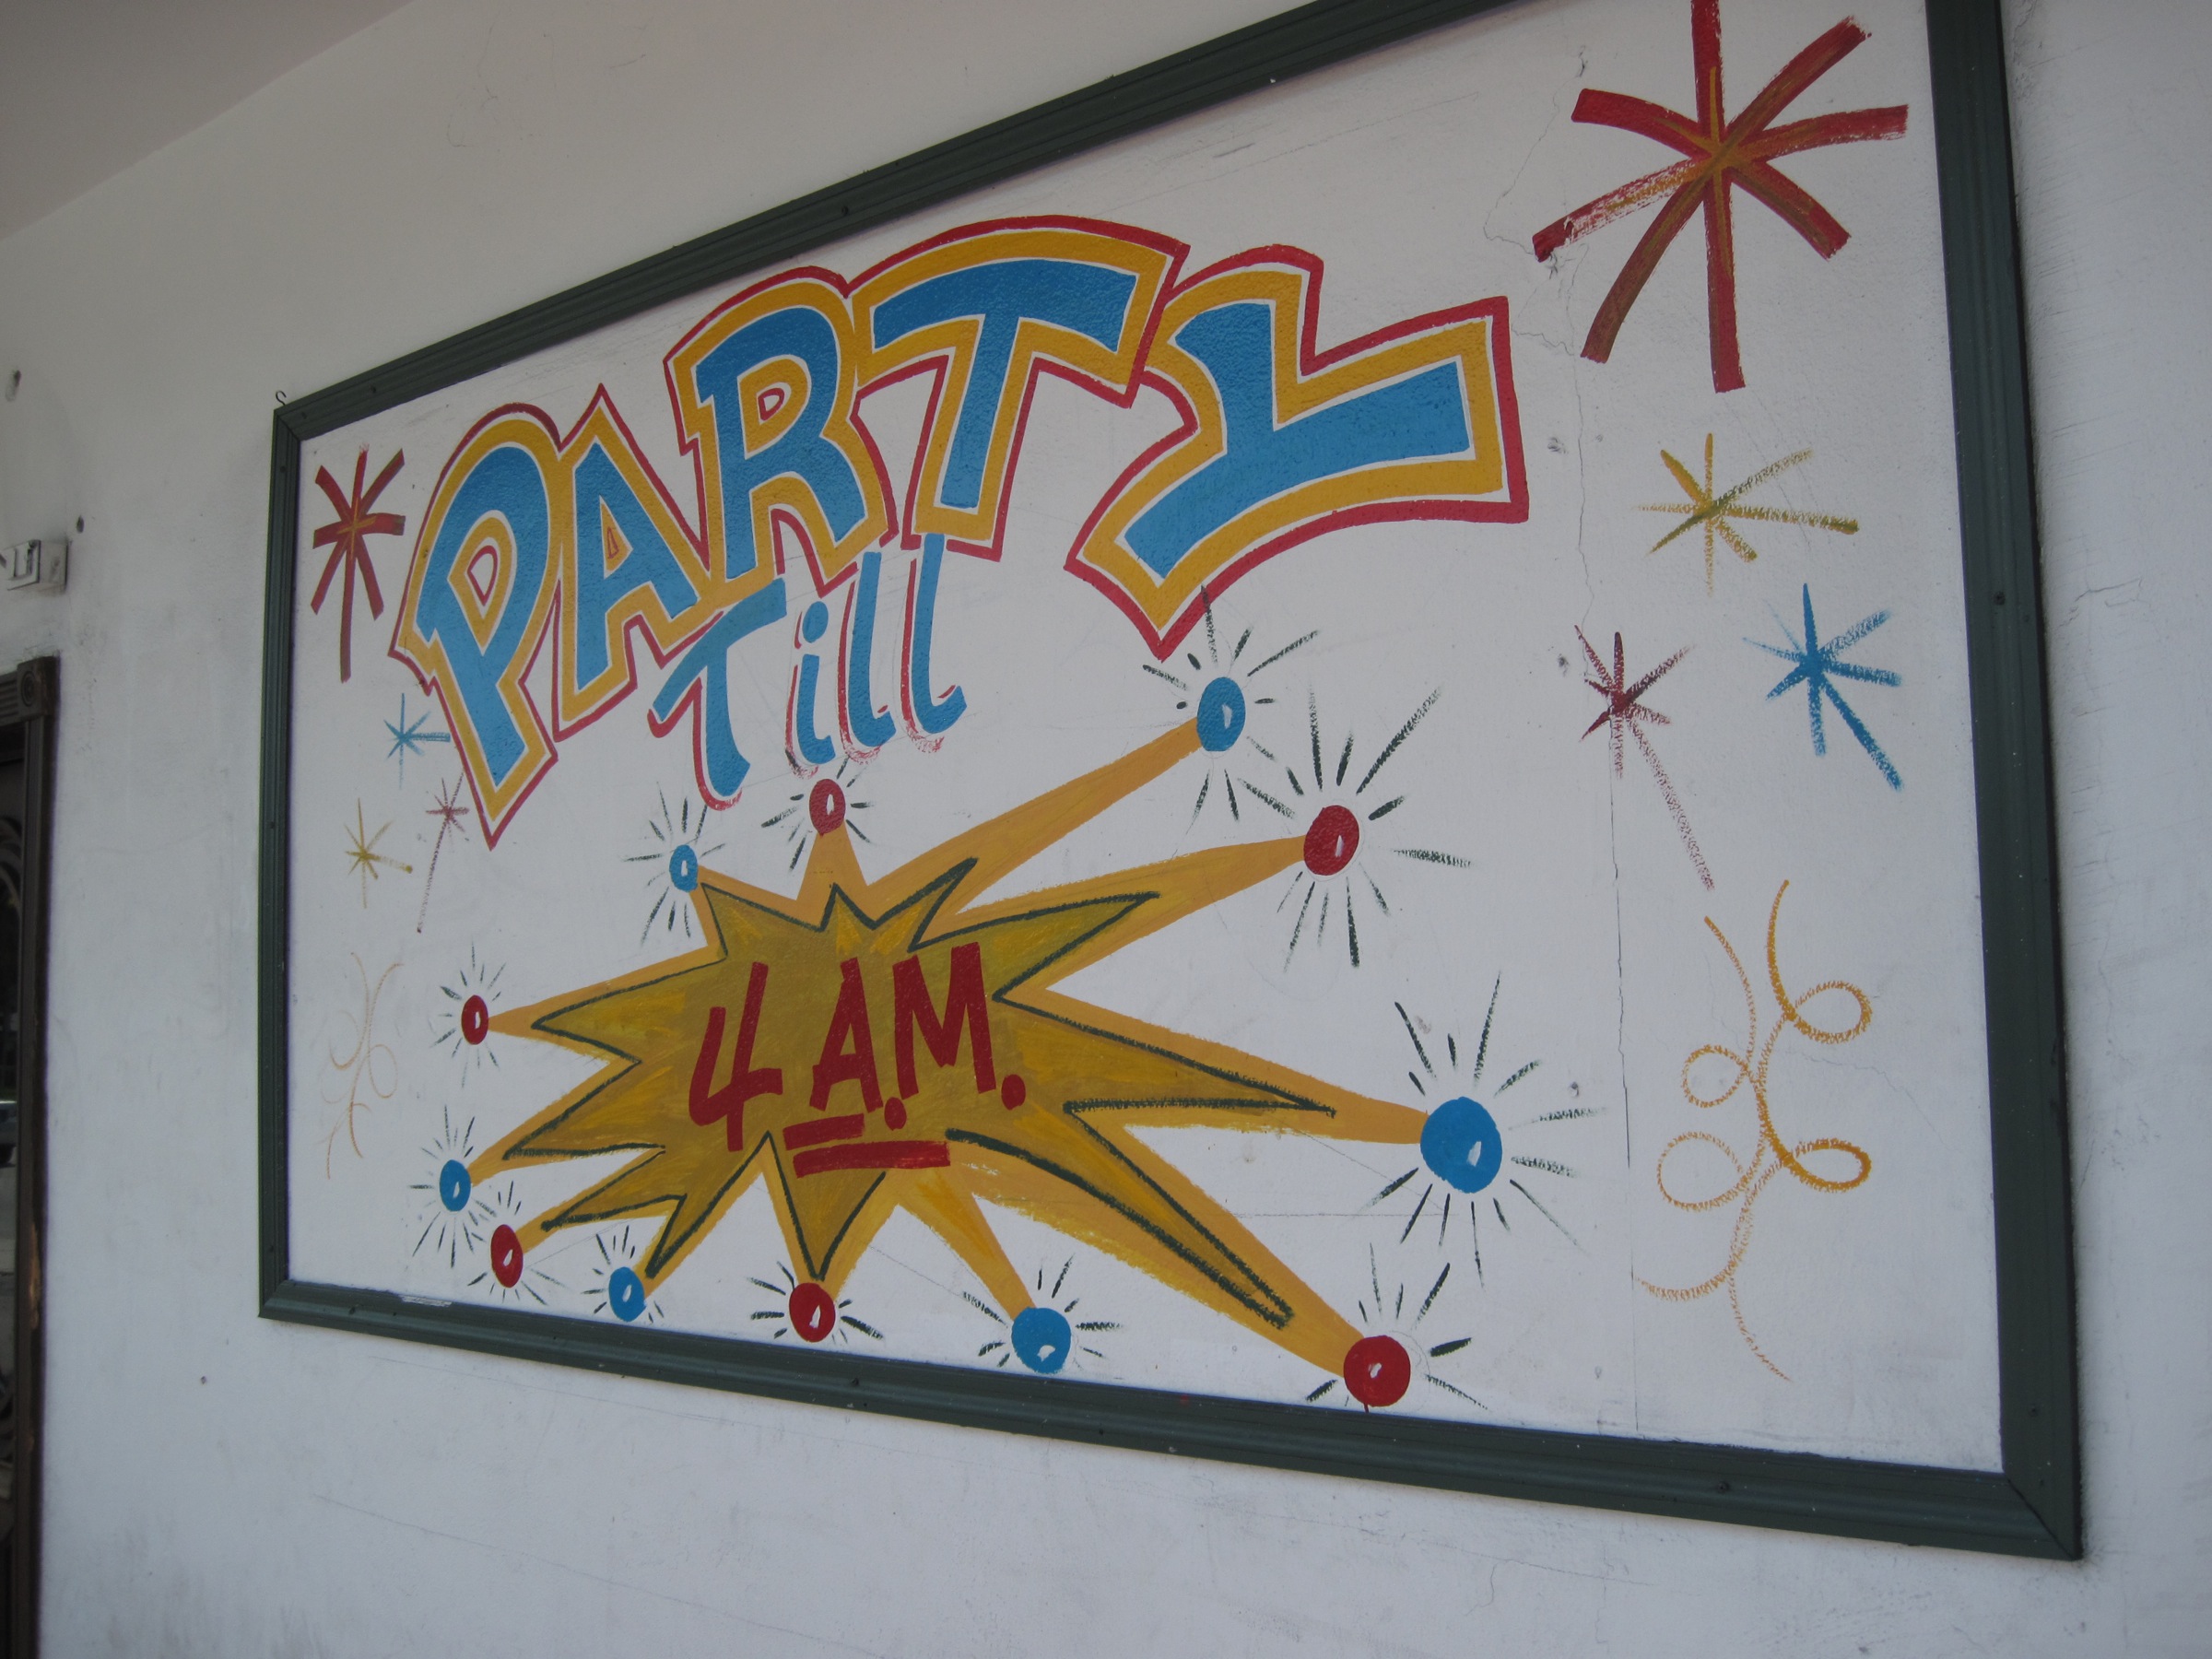
art, drawing, mural